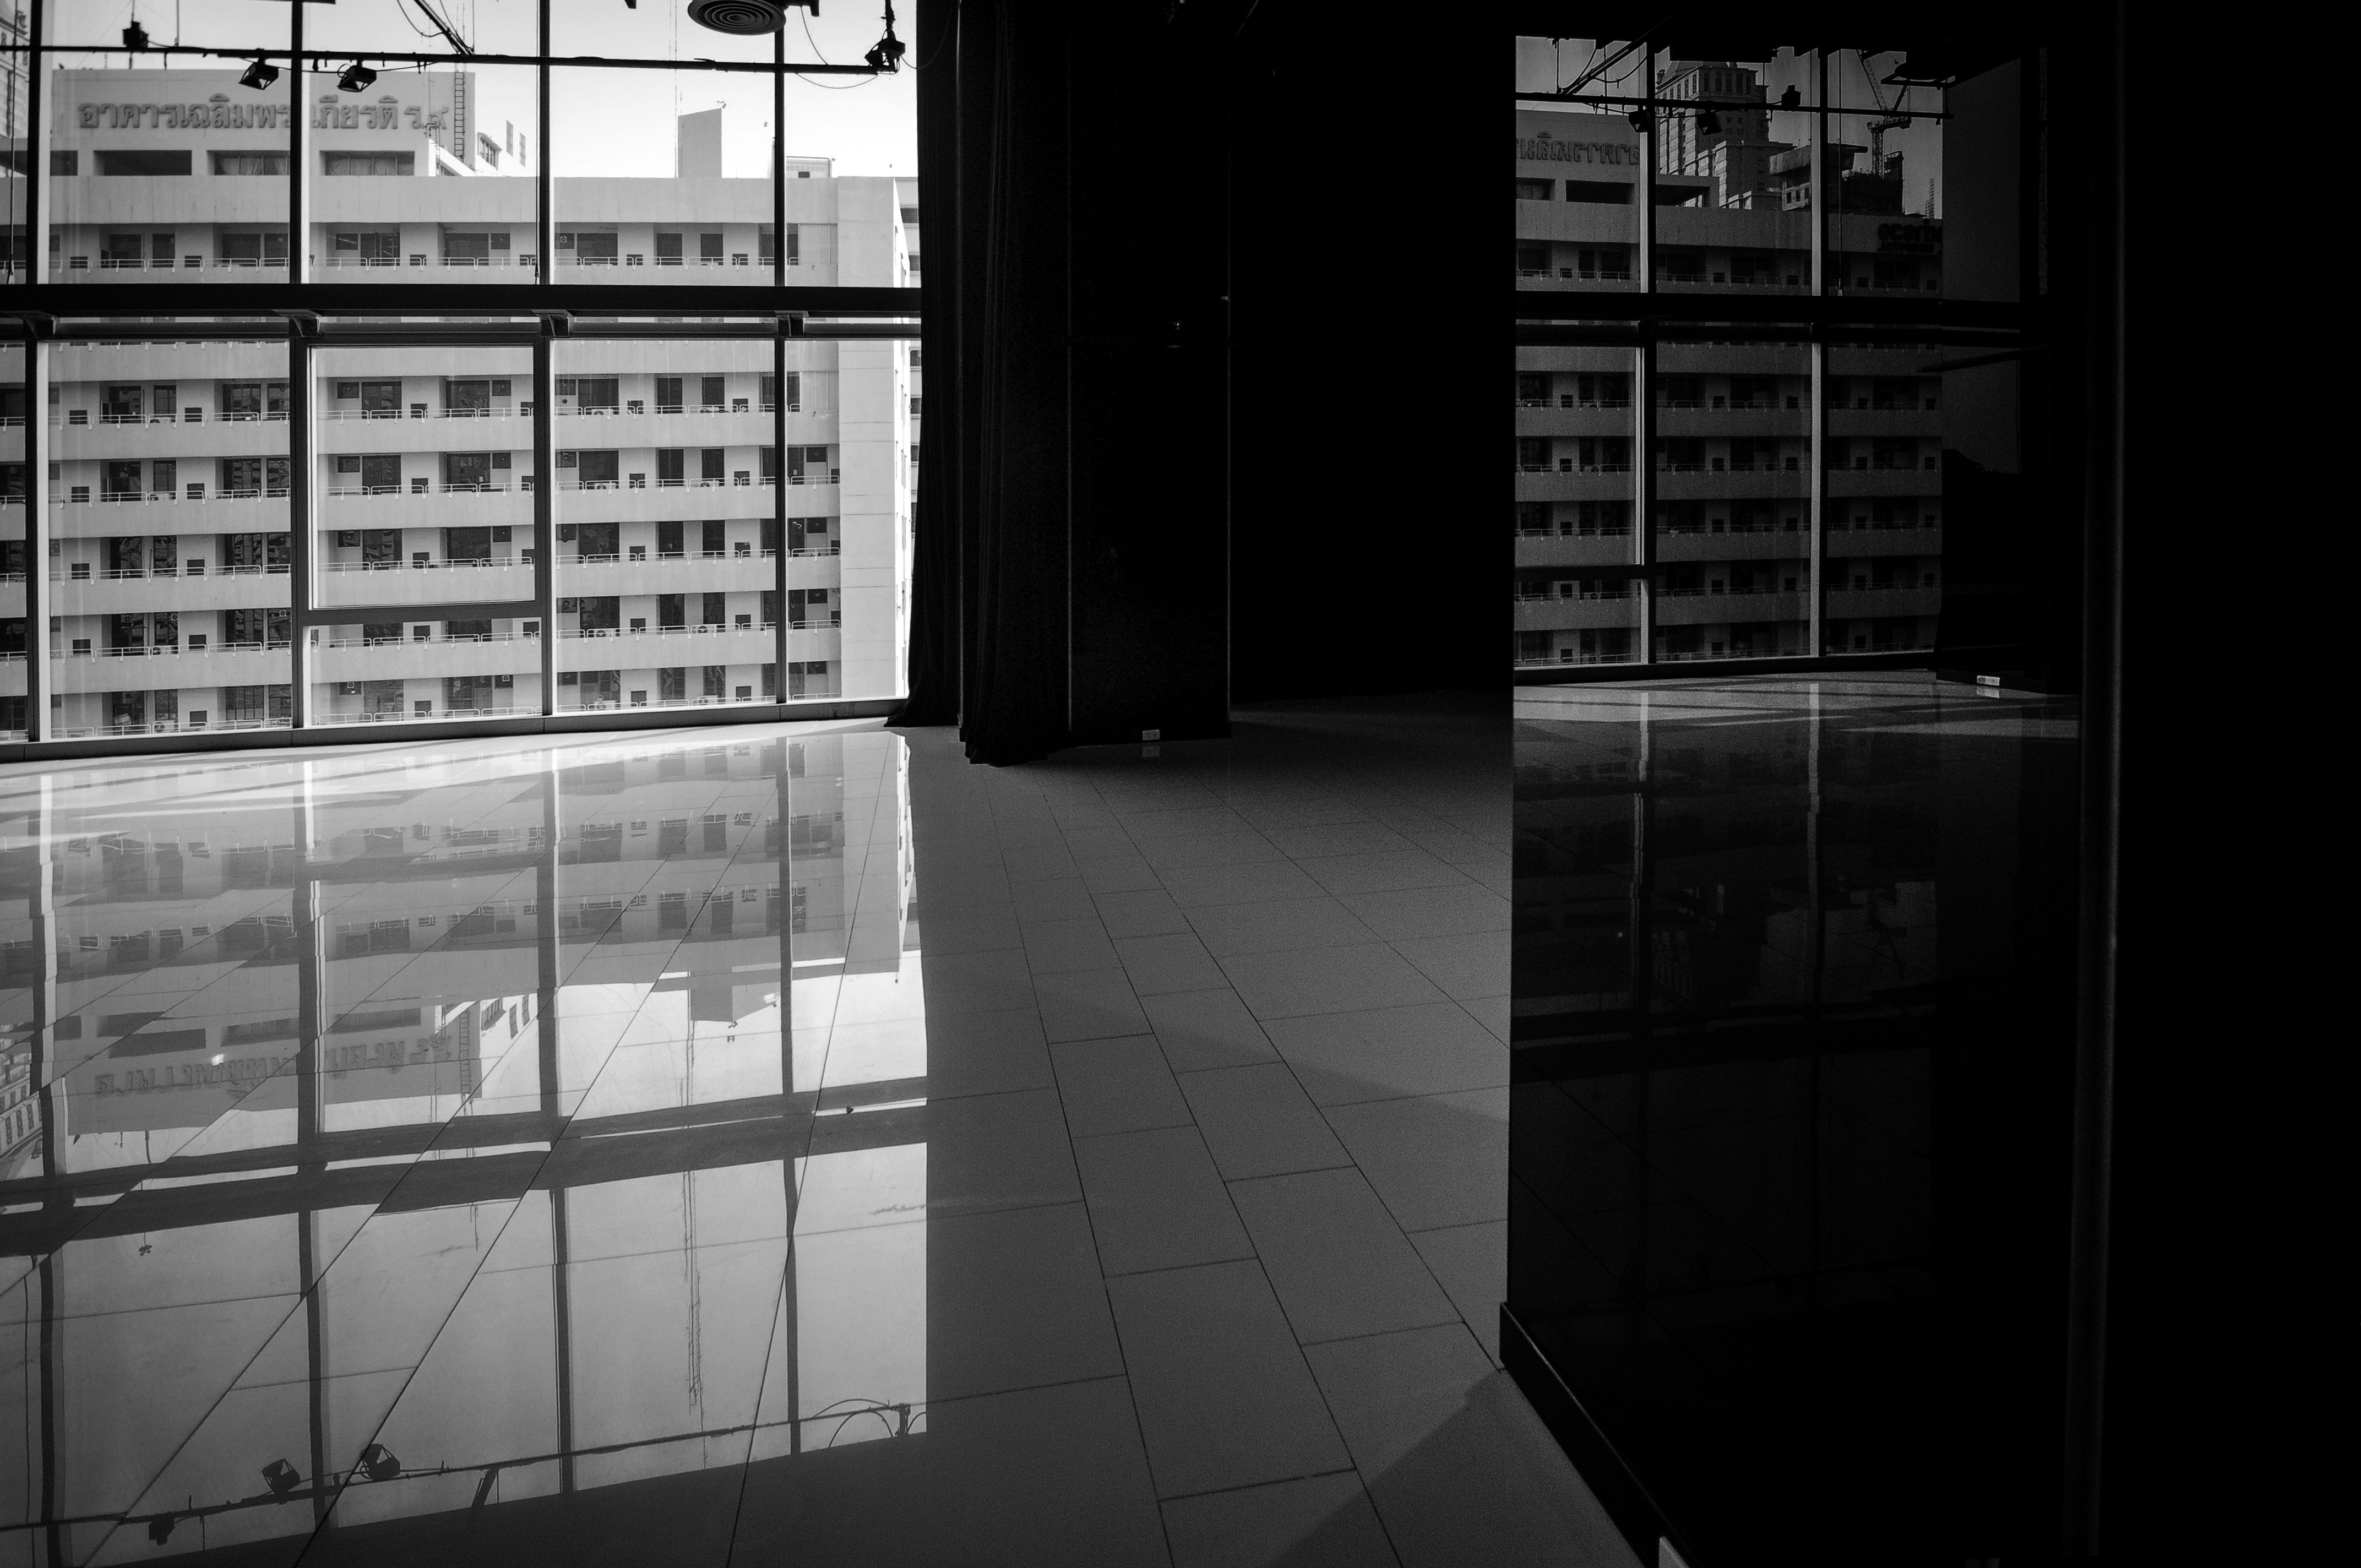
light, black and white, architecture, white, house, window, building, darkness, black, monochrome, black white, interior design, design, symmetry, photograph, image, shape, tone, screenshot, monochrome photography, film noir